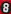
Number: 8